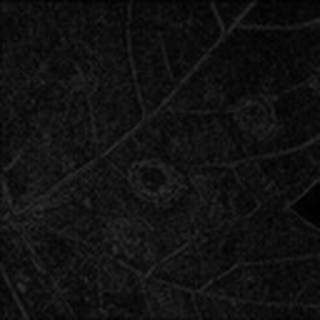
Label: cotton_target_spot